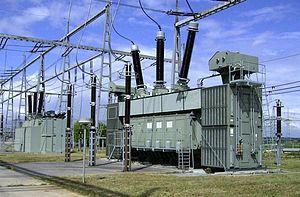
Un transformateur de puissance est un composant électrique haute-tension essentiel dans l'exploitation des réseaux électriques. Sa définition selon la commission électrotechnique internationale est la suivante : « Appareil statique à deux enroulements ou plus qui, par induction électromagnétique, transforme un système de tension et courant alternatif en un autre système de tension et courant de valeurs généralement différentes, à la même fréquence, dans le but de transmettre de la puissance électrique ». Sa principale utilité est de réduire les pertes dans les réseaux électriques. Il peut être monophasé ou triphasé et recevoir divers couplages : étoile, triangle et zigzag.
Un transformateur électrique est une machine électrique permettant de modifier les valeurs de tension et d'intensité du courant délivrées par une source d'énergie électrique alternative, en un système de tension et de courant de valeurs différentes, mais de même fréquence et de même forme. Il effectue cette transformation avec un excellent rendement.